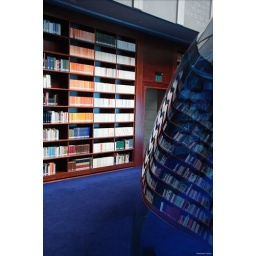
Reflection of shelves of library on a partition glass . The library room of the Domus Galileaea by the Kineret lake. Israel